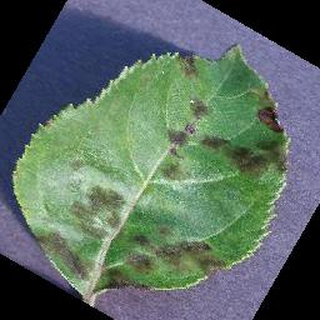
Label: apple_apple_scab